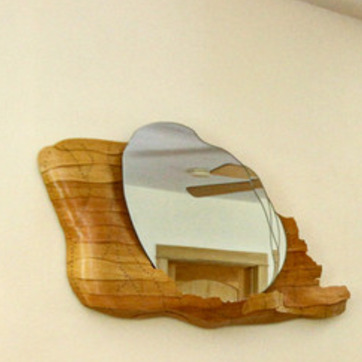
Material: mirror